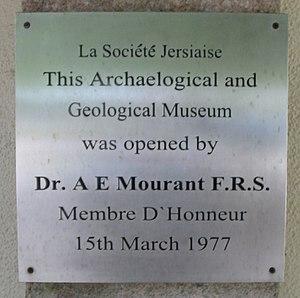
Arthur Ernest Mourant, né le 11 avril 1904 dans la paroisse de Grouville et mort le 29 août 1994 à Saint-Sauveur, est un chimiste, biologiste, hématologue, généticien, anthropologue et géologue jersiais.